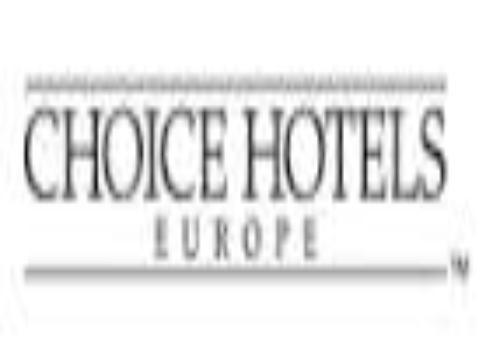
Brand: Choice Hotels
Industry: Others